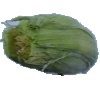
Label: Corn Husk 1